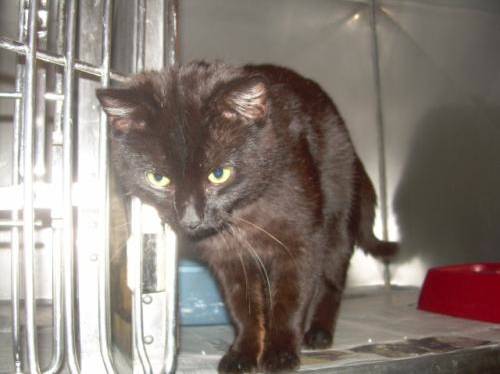
Label: cat